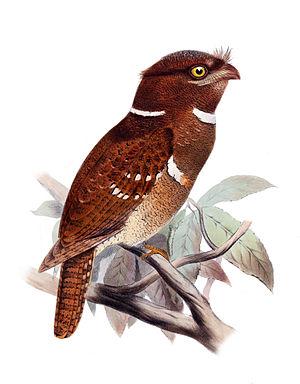
Le Podarge des Philippines est une espèce d’oiseau de la famille des Podargidae.
Les Neoaves sont un clade composé de tous les oiseaux modernes à l'exception des Paleognathae et Galloanserae. Près de 95 % des 10 000 espèces d'oiseaux modernes connues appartiennent aux neoaves.
Batrachostomus est un genre d'oiseaux de la famille des Podargidae.